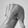
ASL letter: Q